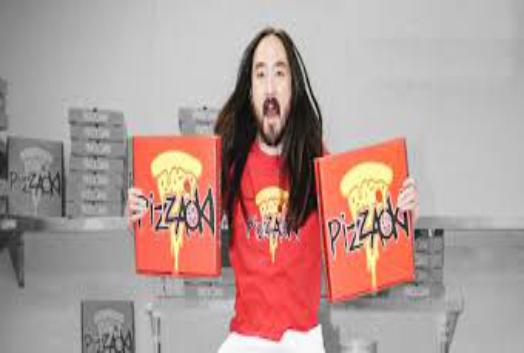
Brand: Aoki's Pizza
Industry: Food